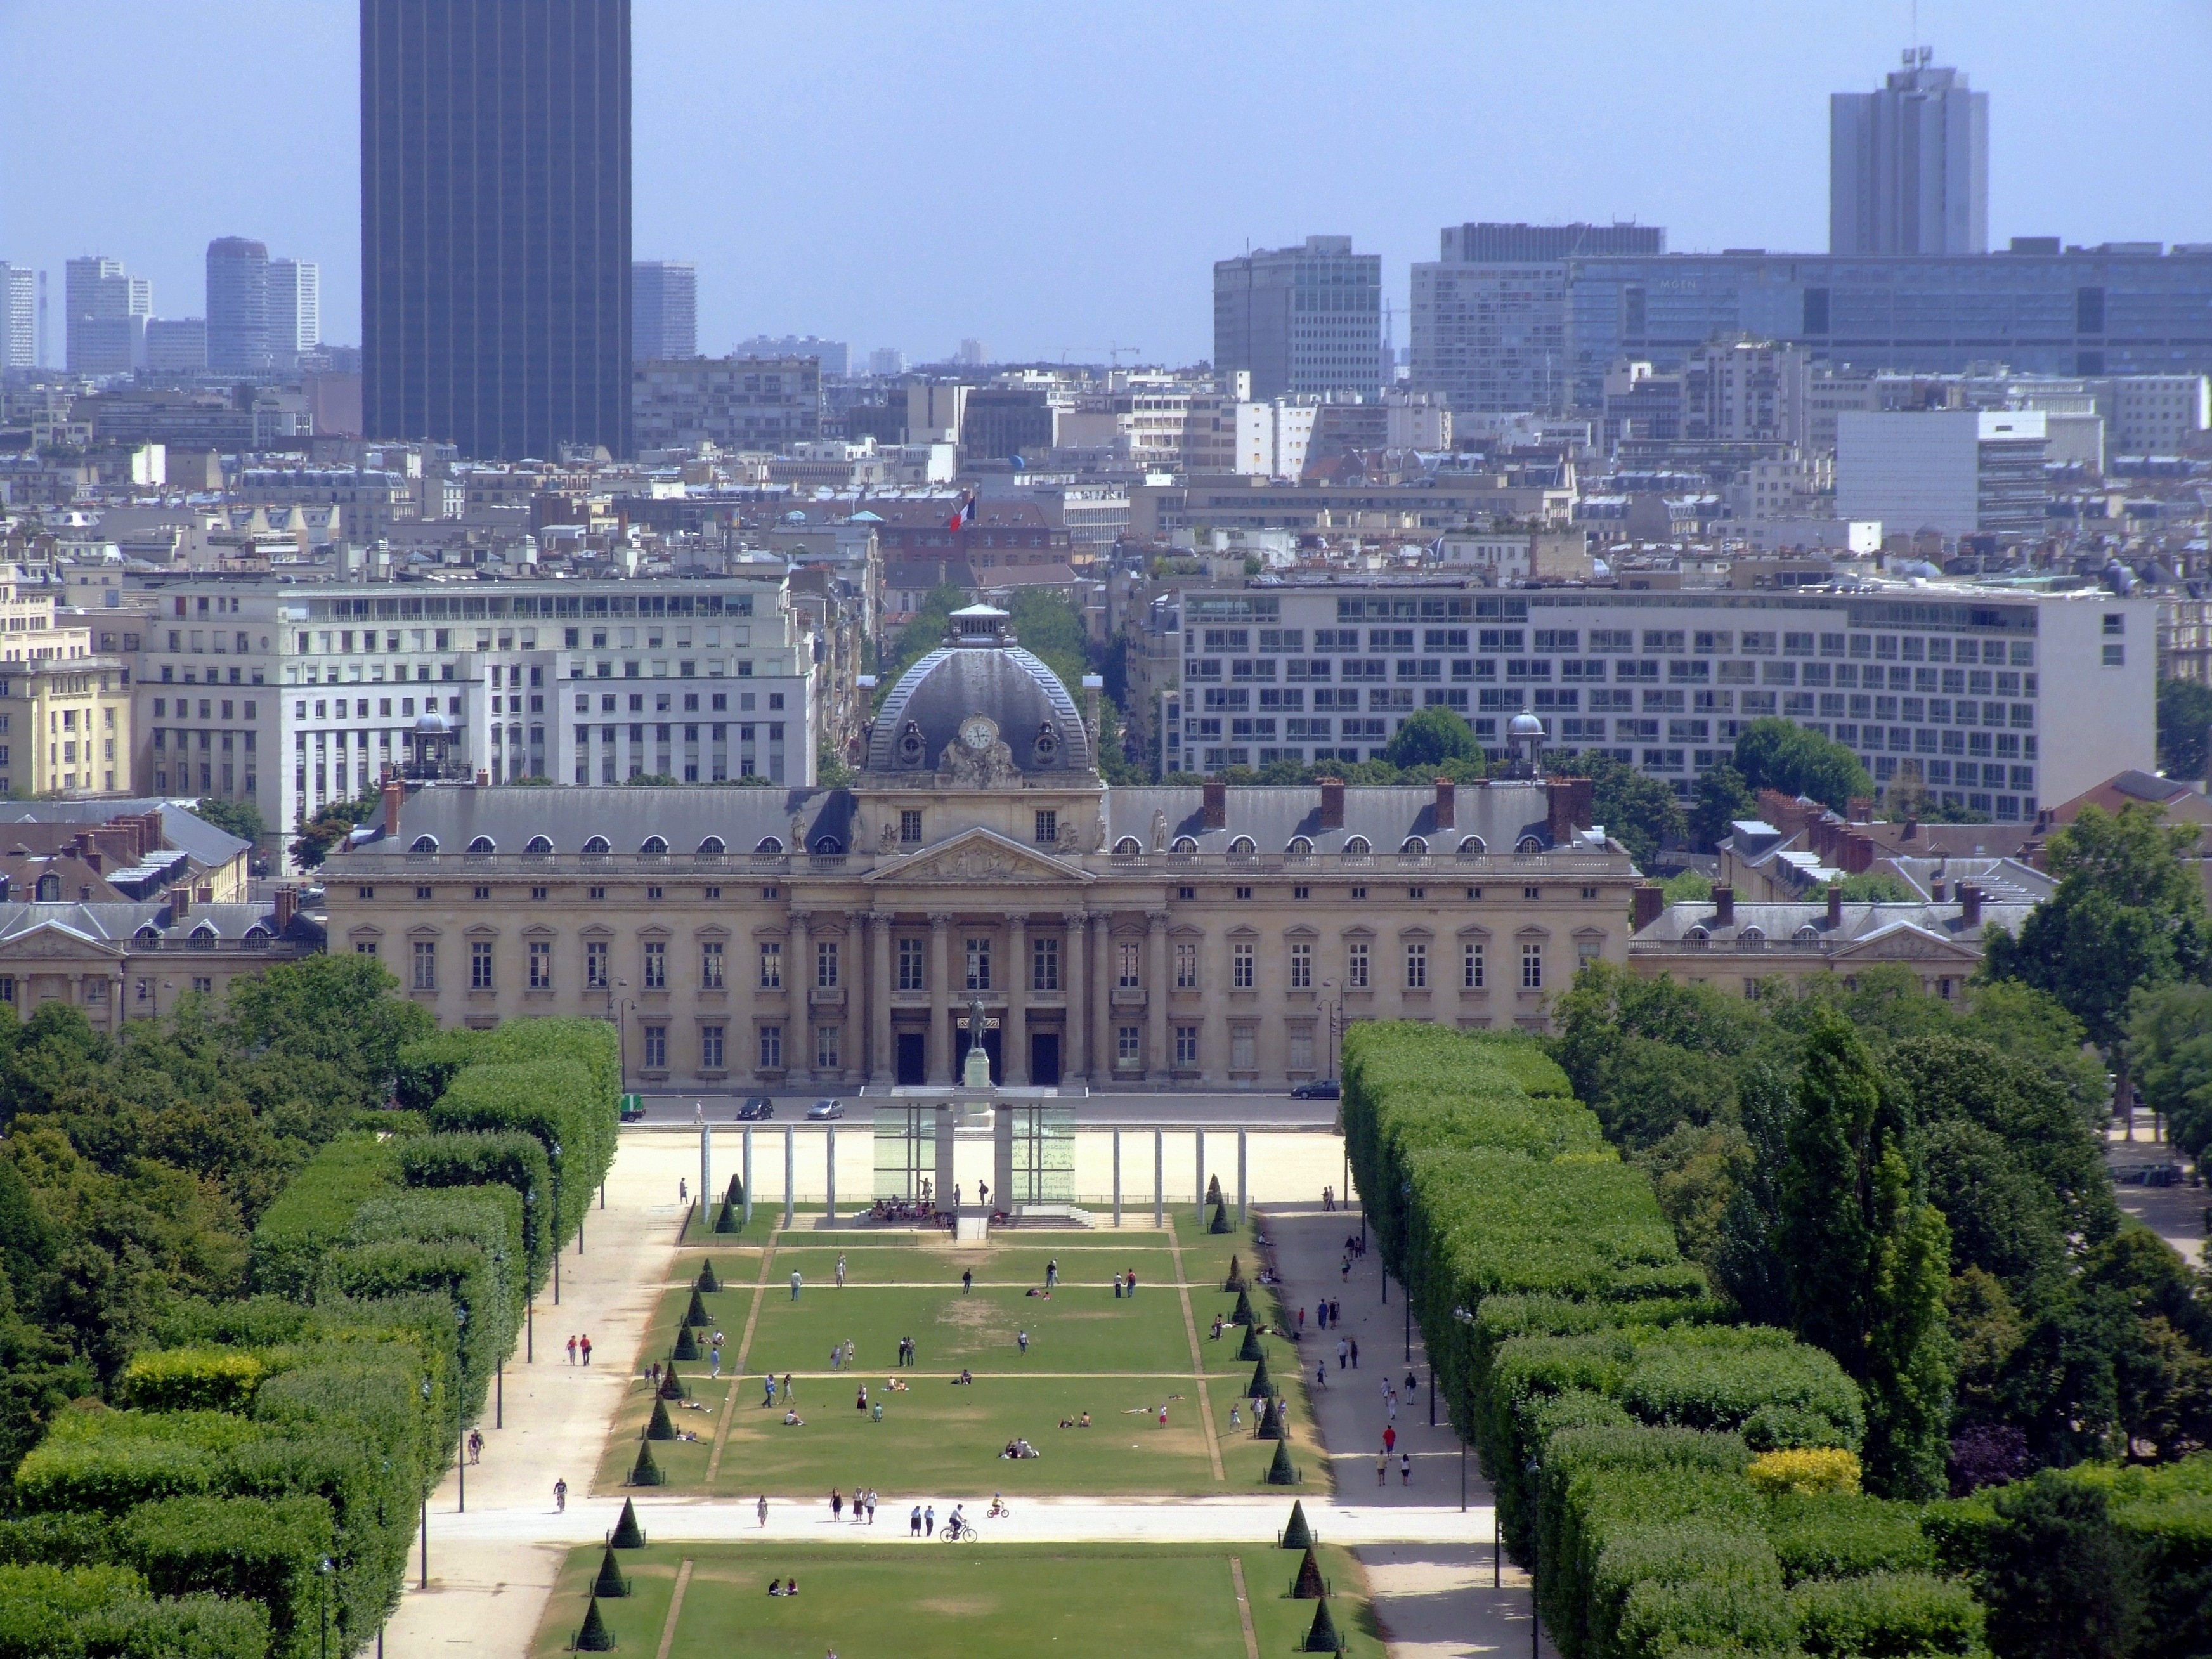
grass, architecture, people, skyline, lawn, building, city, paris, skyscraper, urban, cityscape, downtown, summer, france, spring, plaza, park, landmark, stadium, tower block, trees, outside, buildings, grounds, historical, estate, metropolis, cities, neighbourhood, bird's eye view, aerial photography, urban area, residential area, human settlement, metropolitan area